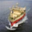
Label: ship